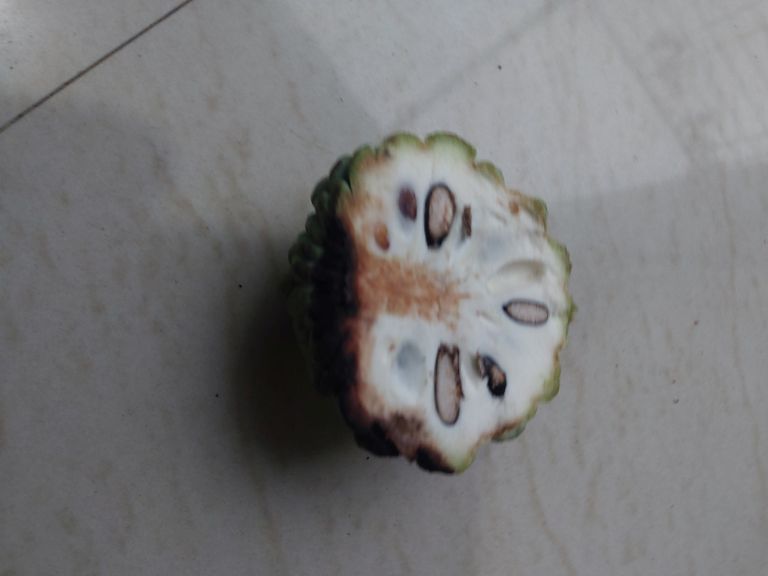
Disease label: Diplodia Rot